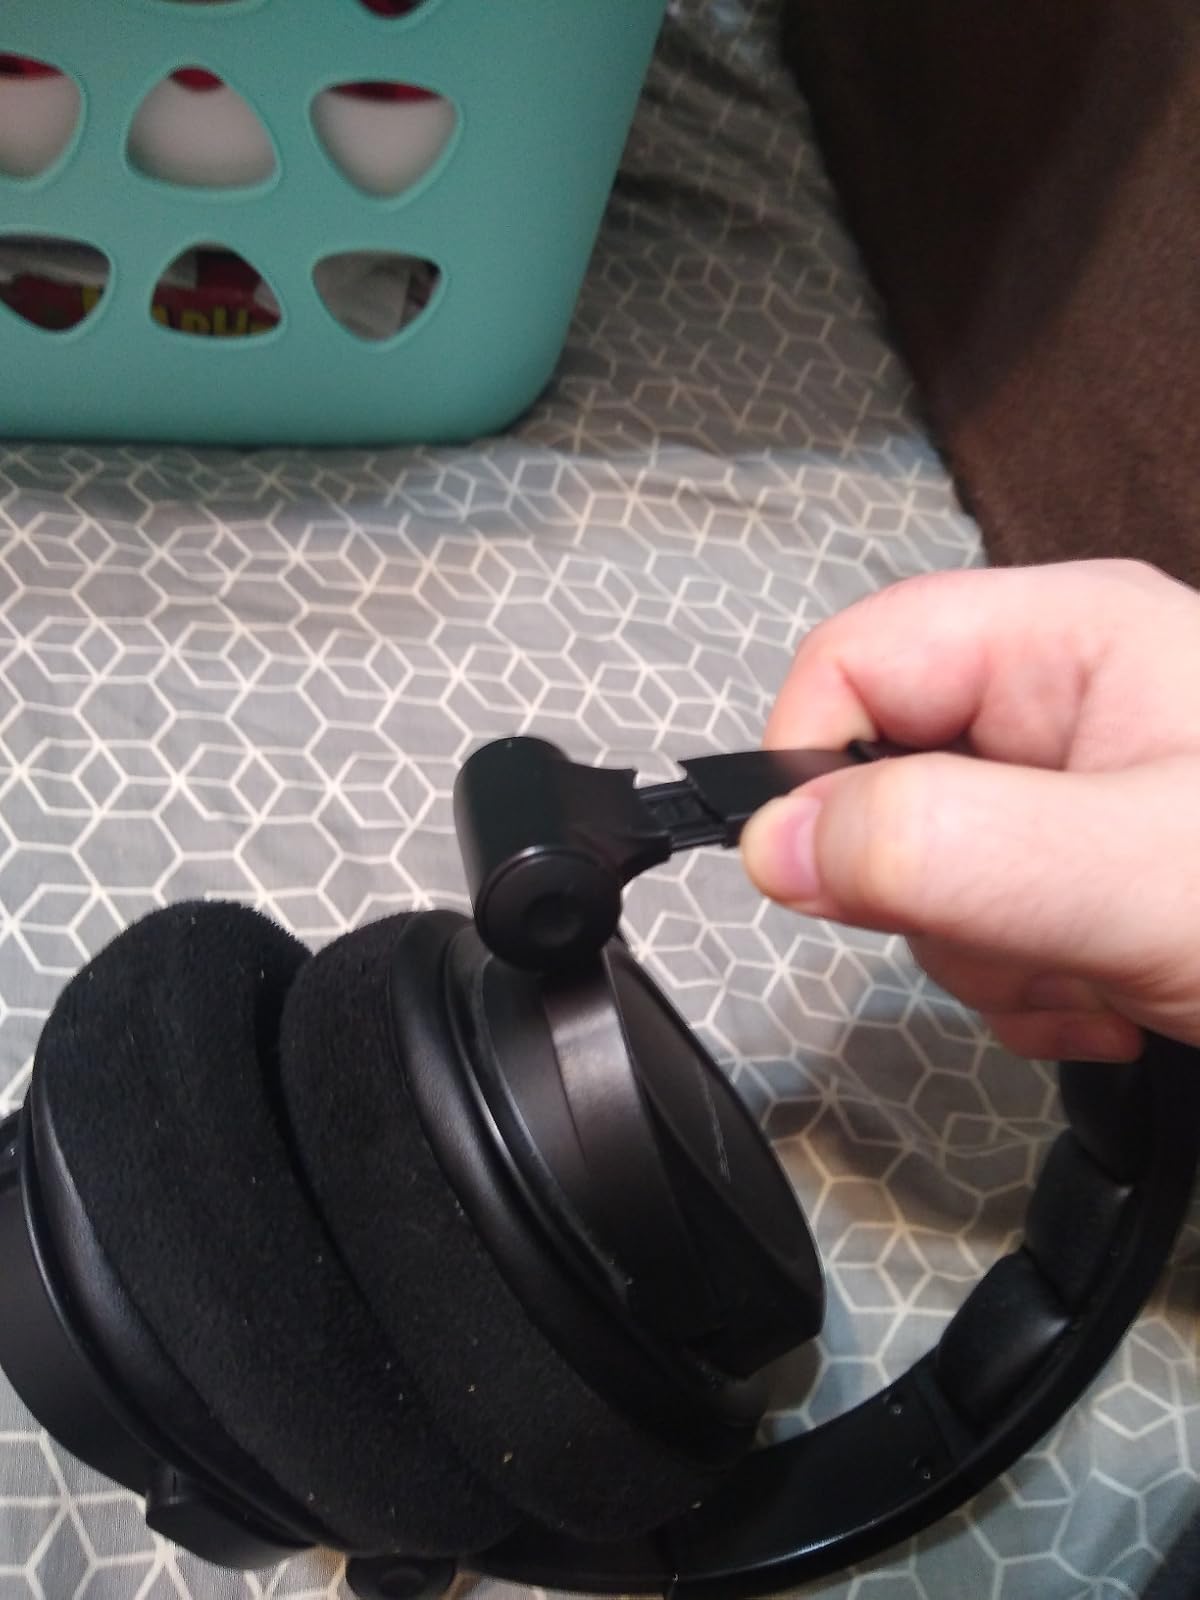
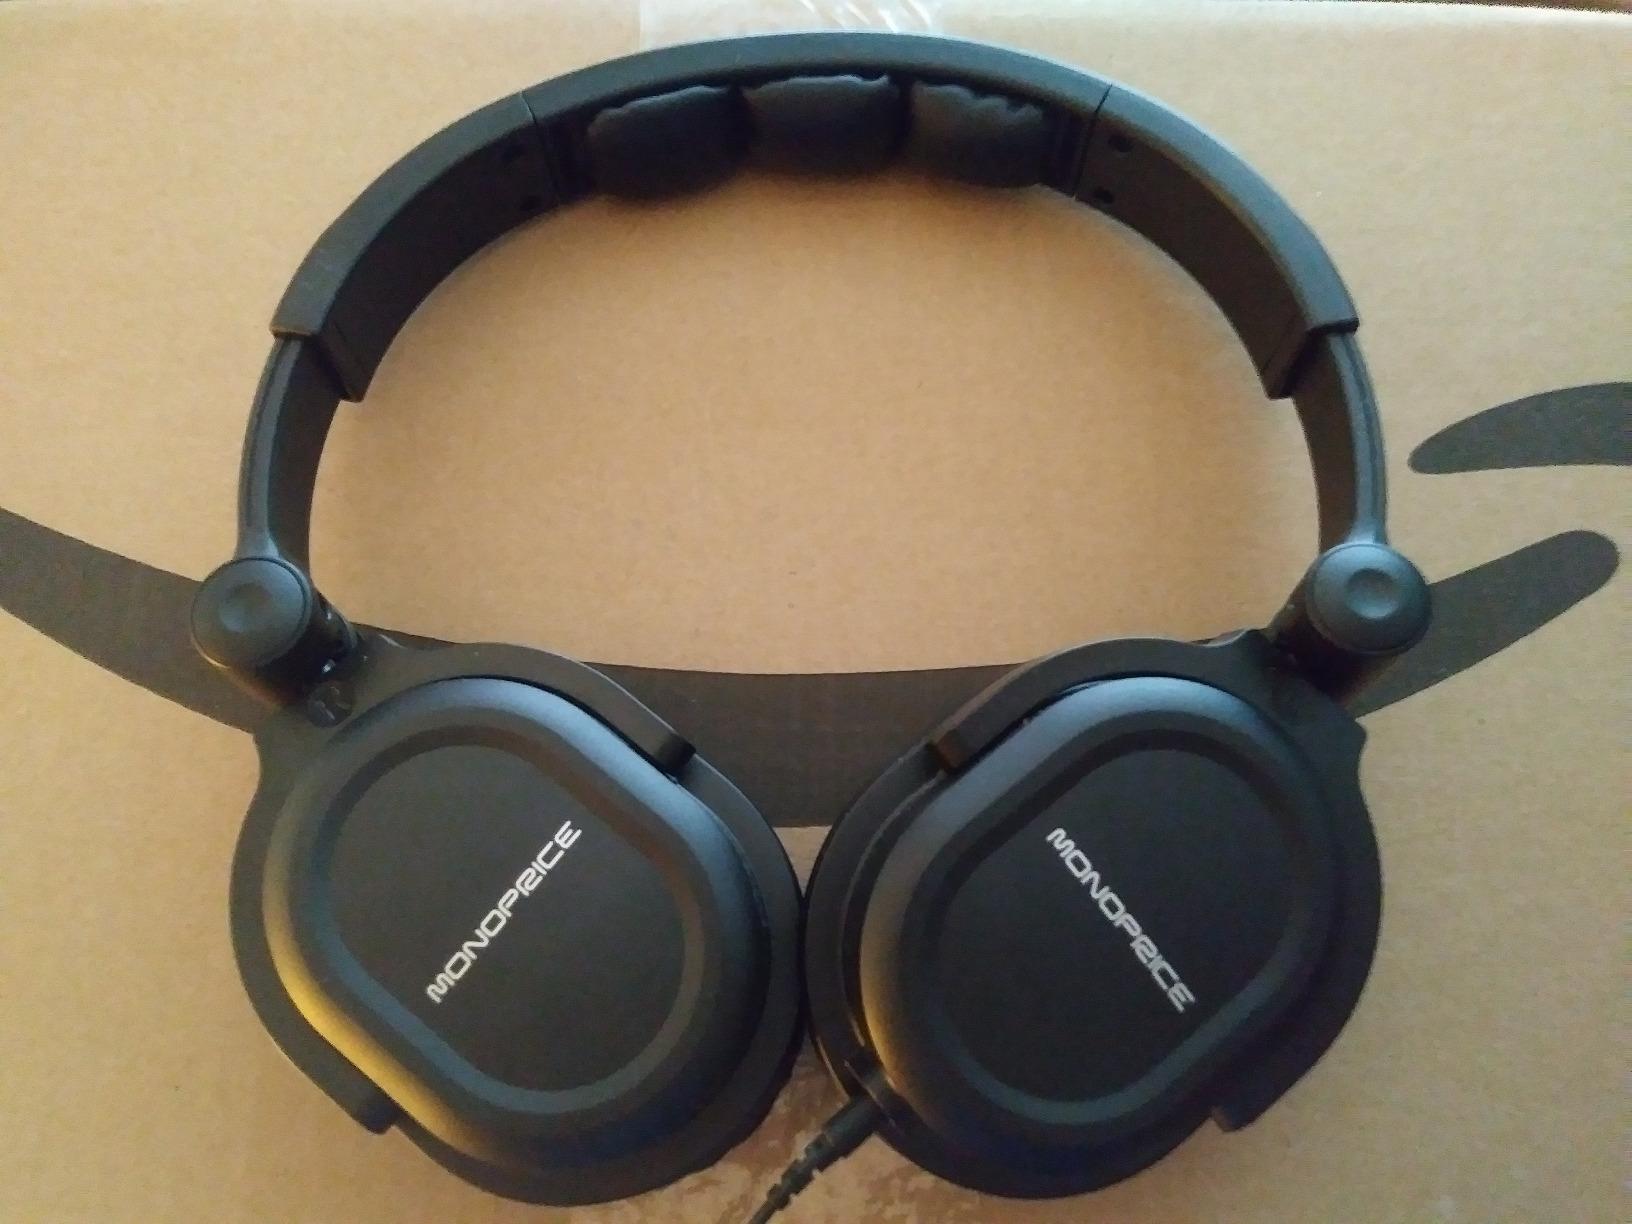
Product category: headphones
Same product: yes